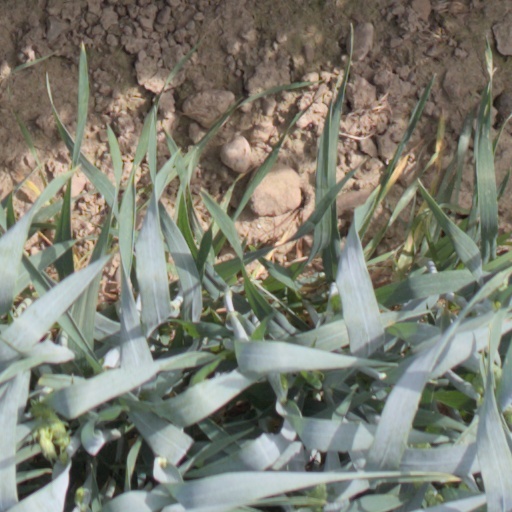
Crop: wheat